Bombardment of Salé (1851)

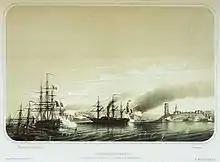
The bombardment of the city by the French fleet, painting by Louis Le Breton

The damage to Salé was considerable; a wall from the Almohad Caliphate was severely damaged, and the Great Mosque of Salé was struck by six cannonballs. Several homes were destroyed, and many were burnt down. Between 12 and 15 civilians were killed, along with six to seven soldiers. Tactically, the battle was a victory for France. In order to prevent Tangier from receiving a similar bombardment, Morocco agreed to pay 100,000 francs to the French on 29 November 1851.